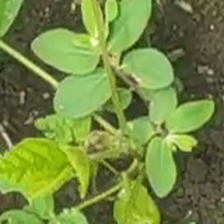
Weed species: Graceful_Sandmart_(Euphorbia hypericifolia)